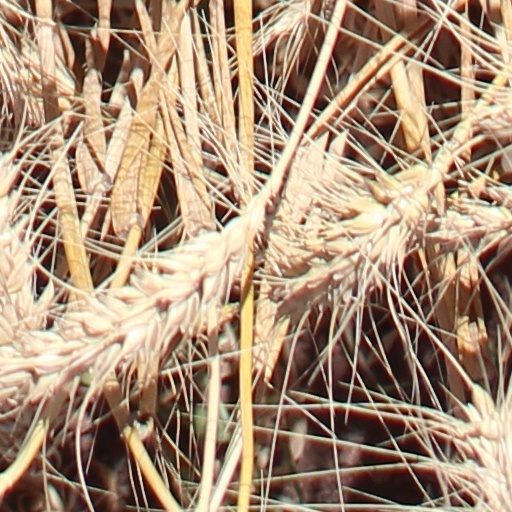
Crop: wheat